Mersin

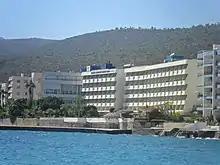
Mersin University Dorms

The Port of Mersin is the mainstay of city's economy. It is an international hub for many vessels routing to European countries, with a capacity of 6,000 ships per year.